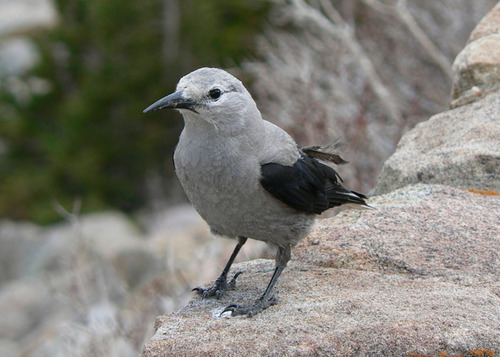
a black beak punctuates this small, gray bird with black secondaries.
this smaller bird has long, black legs, an all gray body which abruptly changes to pitch black on its wings.
a small grey bird with distinctly black wings and a black bill.
small to medium grey and black bird with long black tarsus and long black beak
this bird has a light gray body, shiny black wing feathers, a long pointy black bill and black eyes.
a small all grey bird, its wings are black, and so is its long narrow bill.
the bird has a grey crown, grey breast and black secondaries.
this bird is all grey except for it's bill, feet, and wings which are black.
this medium sized mostly gray bird has a black beak that is long and sharp pointed and features some black feathers that highlight the wings.
this bird has a pointed black bill, with a light grey breast.
Species: Clark Nutcracker